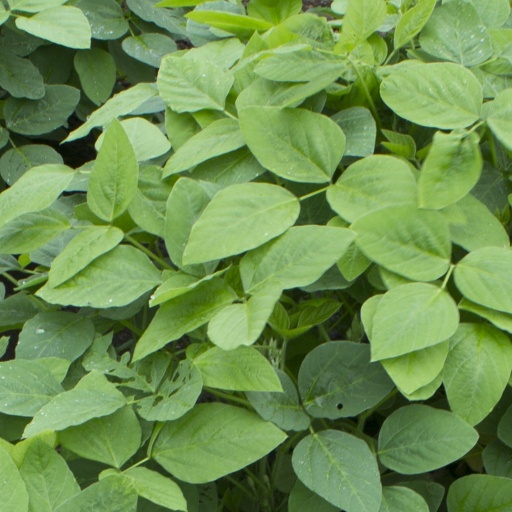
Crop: soybean